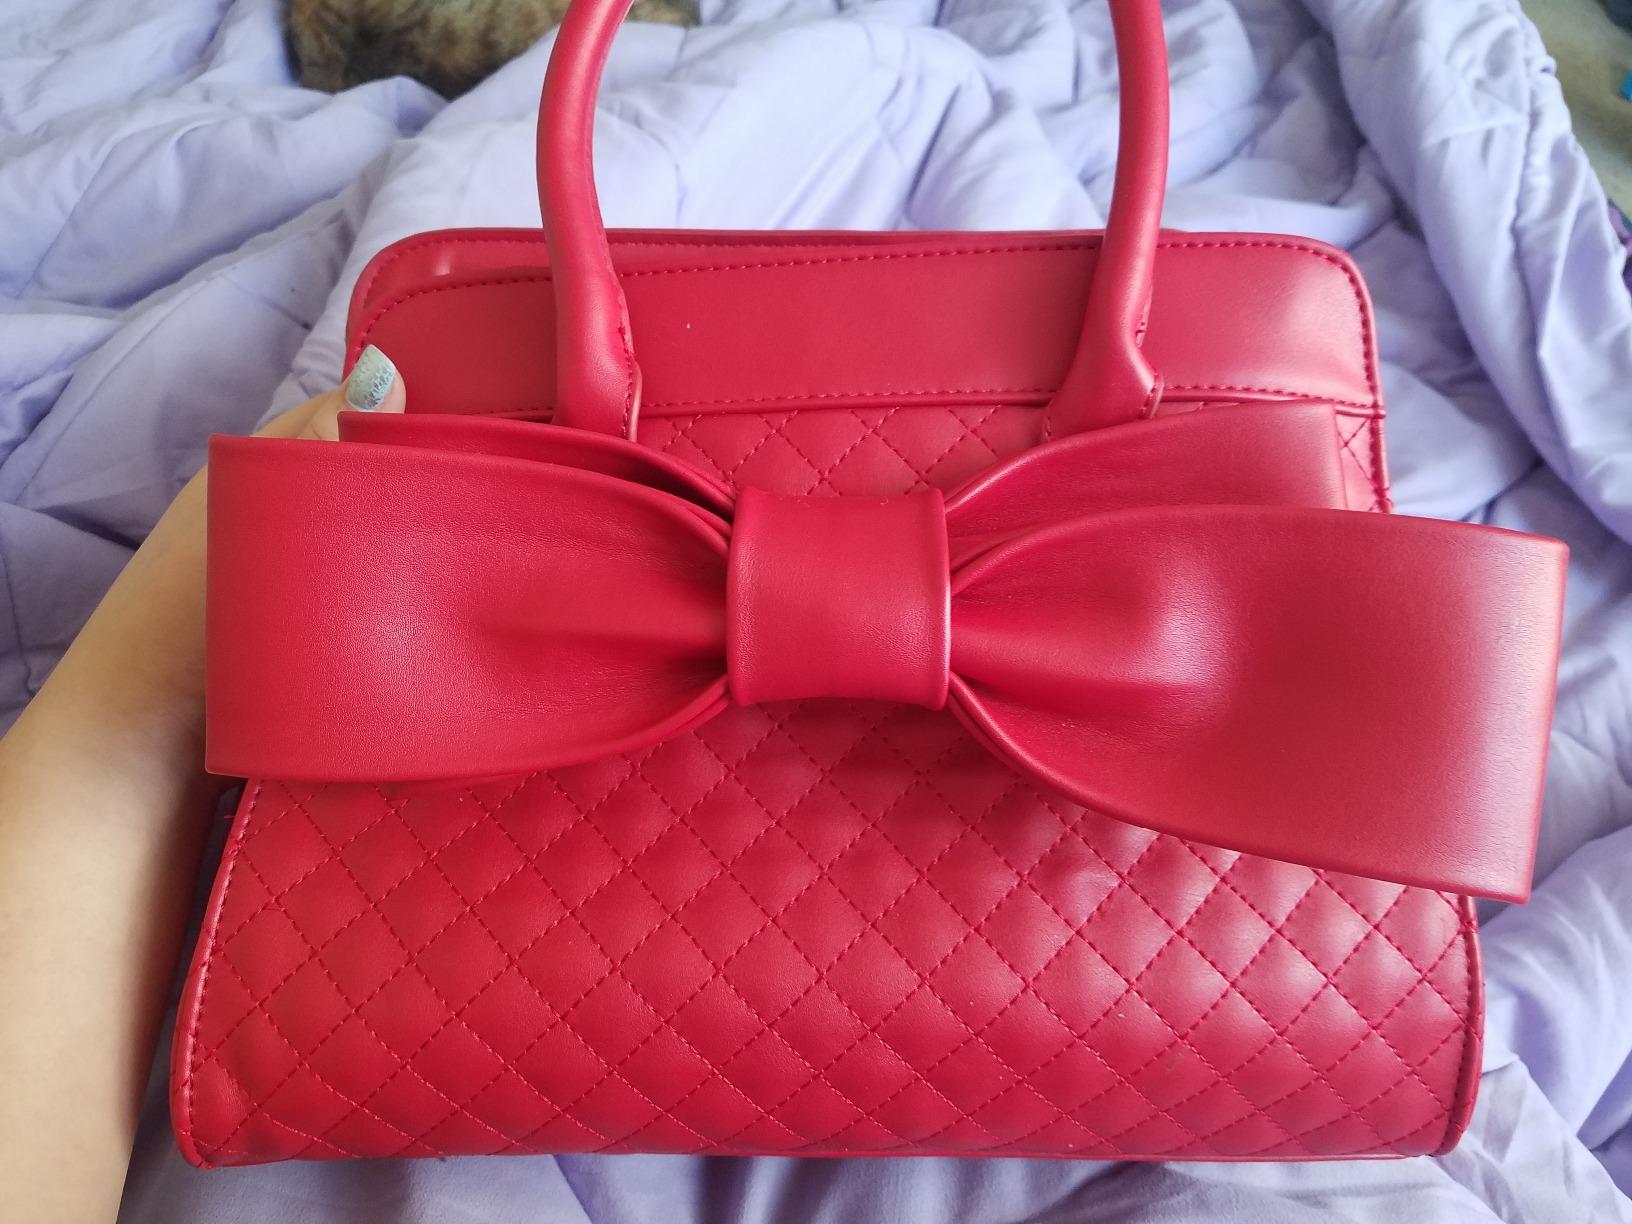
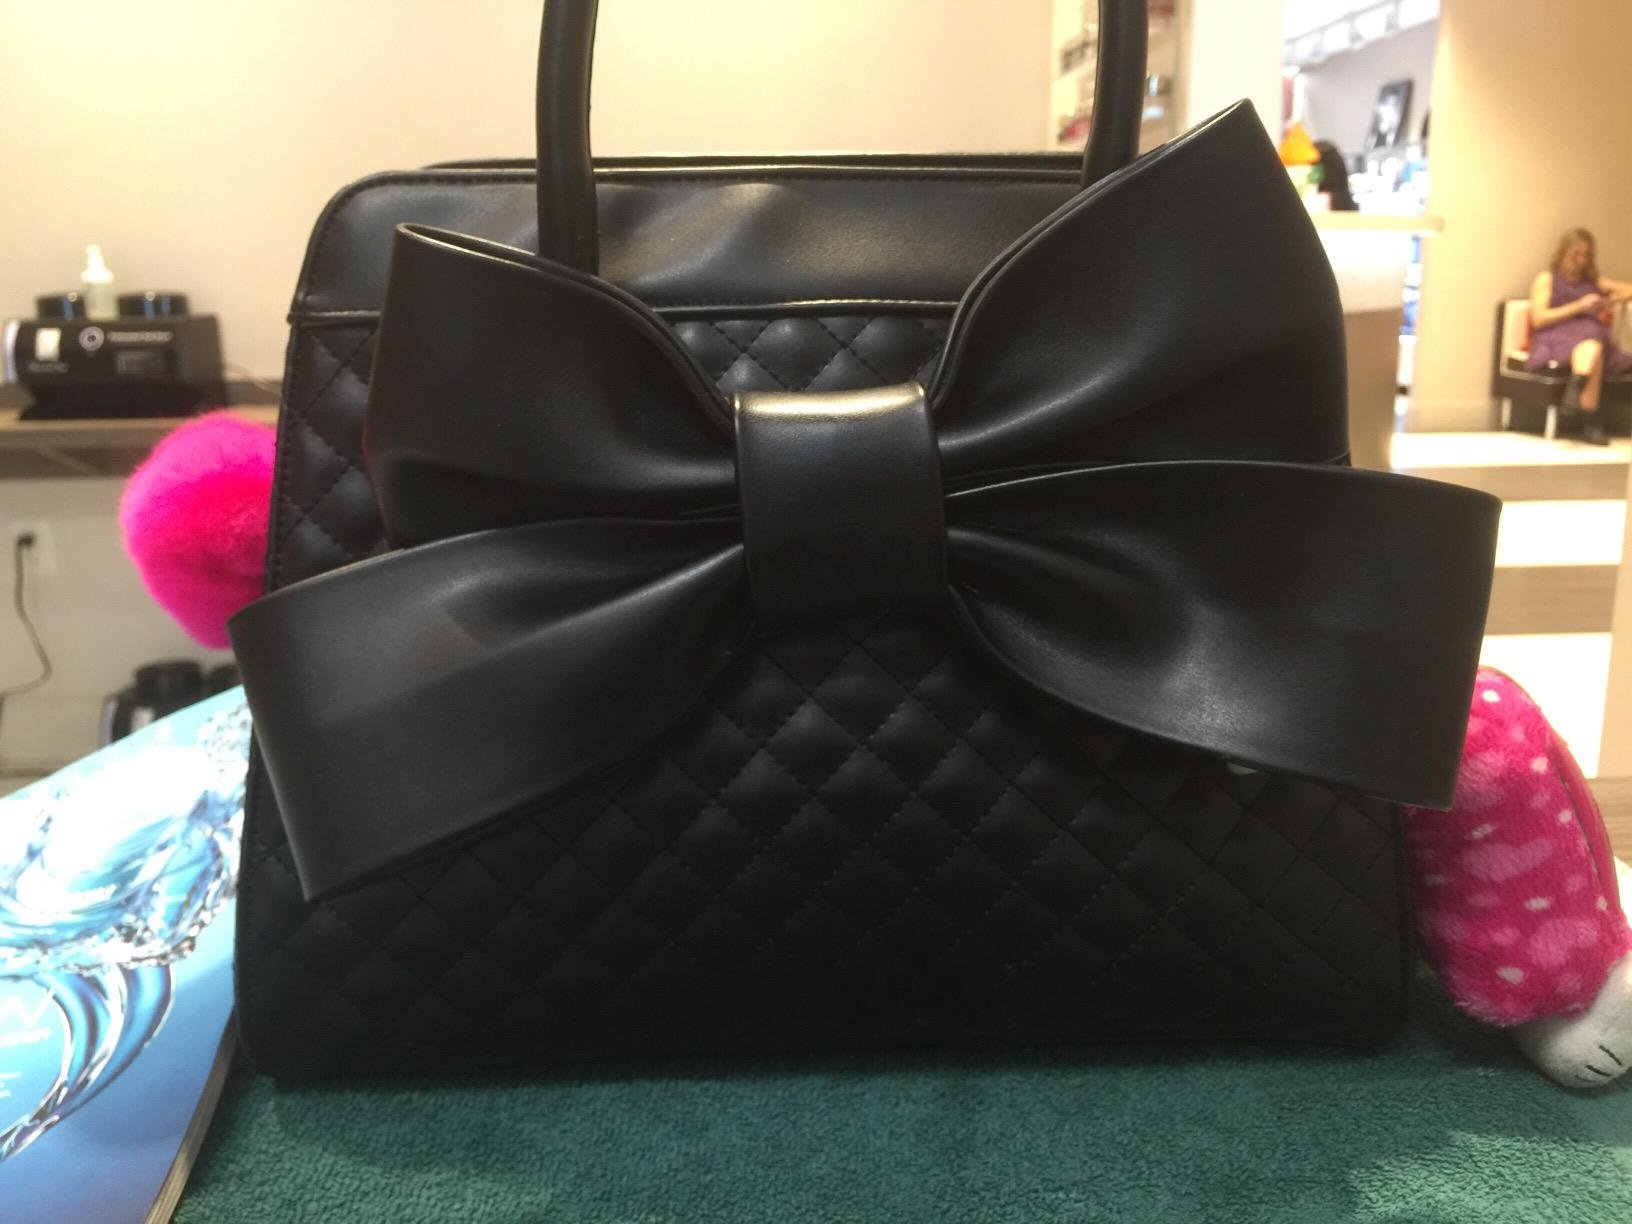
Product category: accessories_handbag
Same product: no